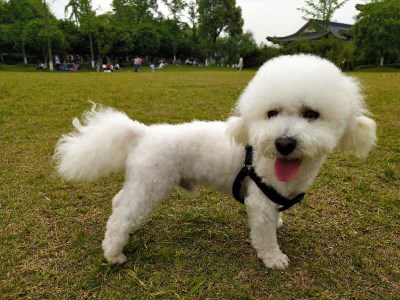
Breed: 3083-n000117-Bichon_Frise